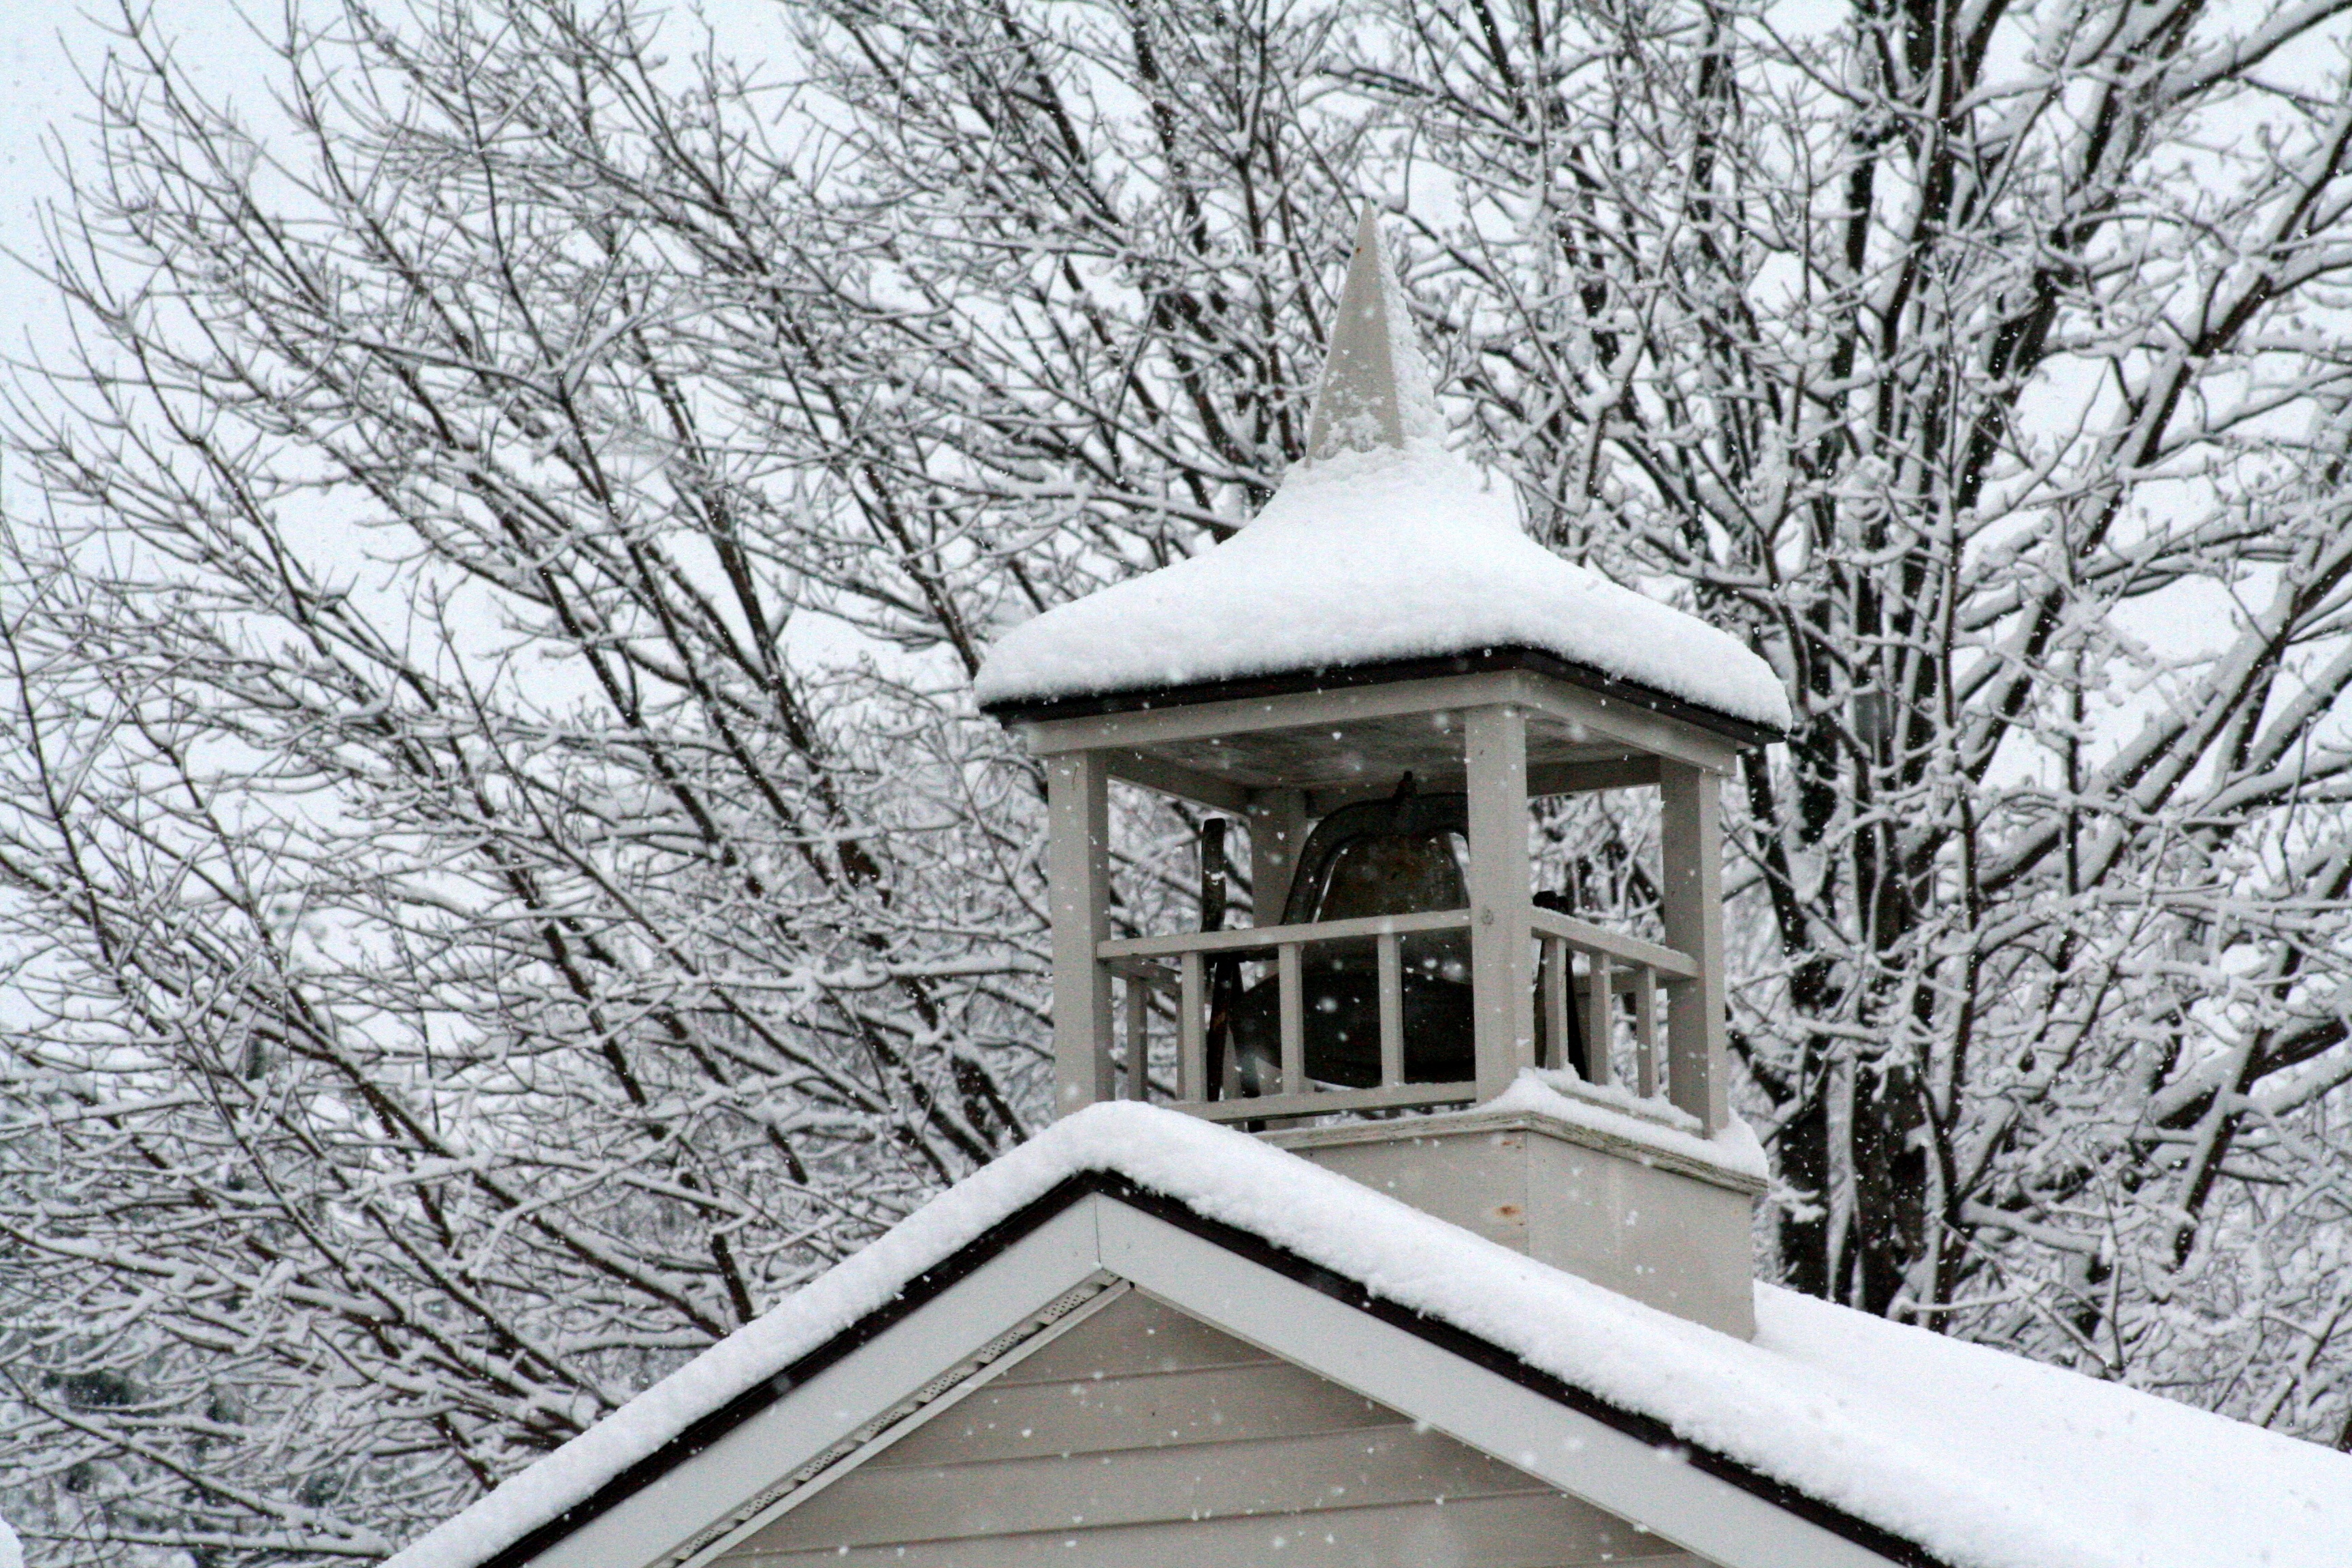
snow, winter, architecture, white, house, roof, building, home, bell, cottage, weather, religion, church, season, mennonite, outdoor structure, park view mennonite church